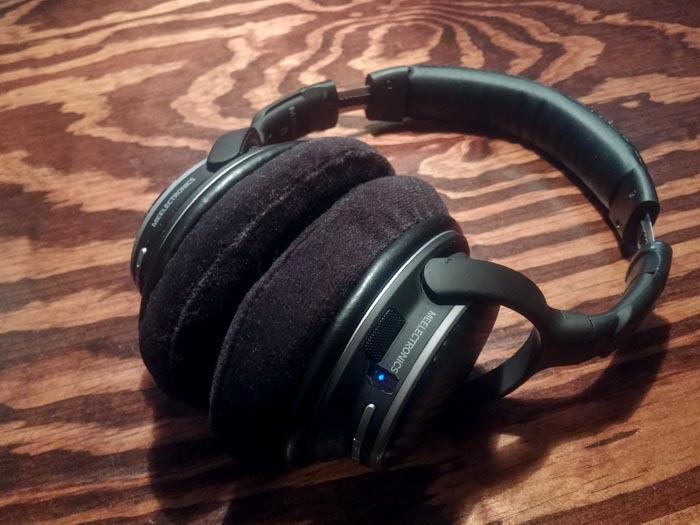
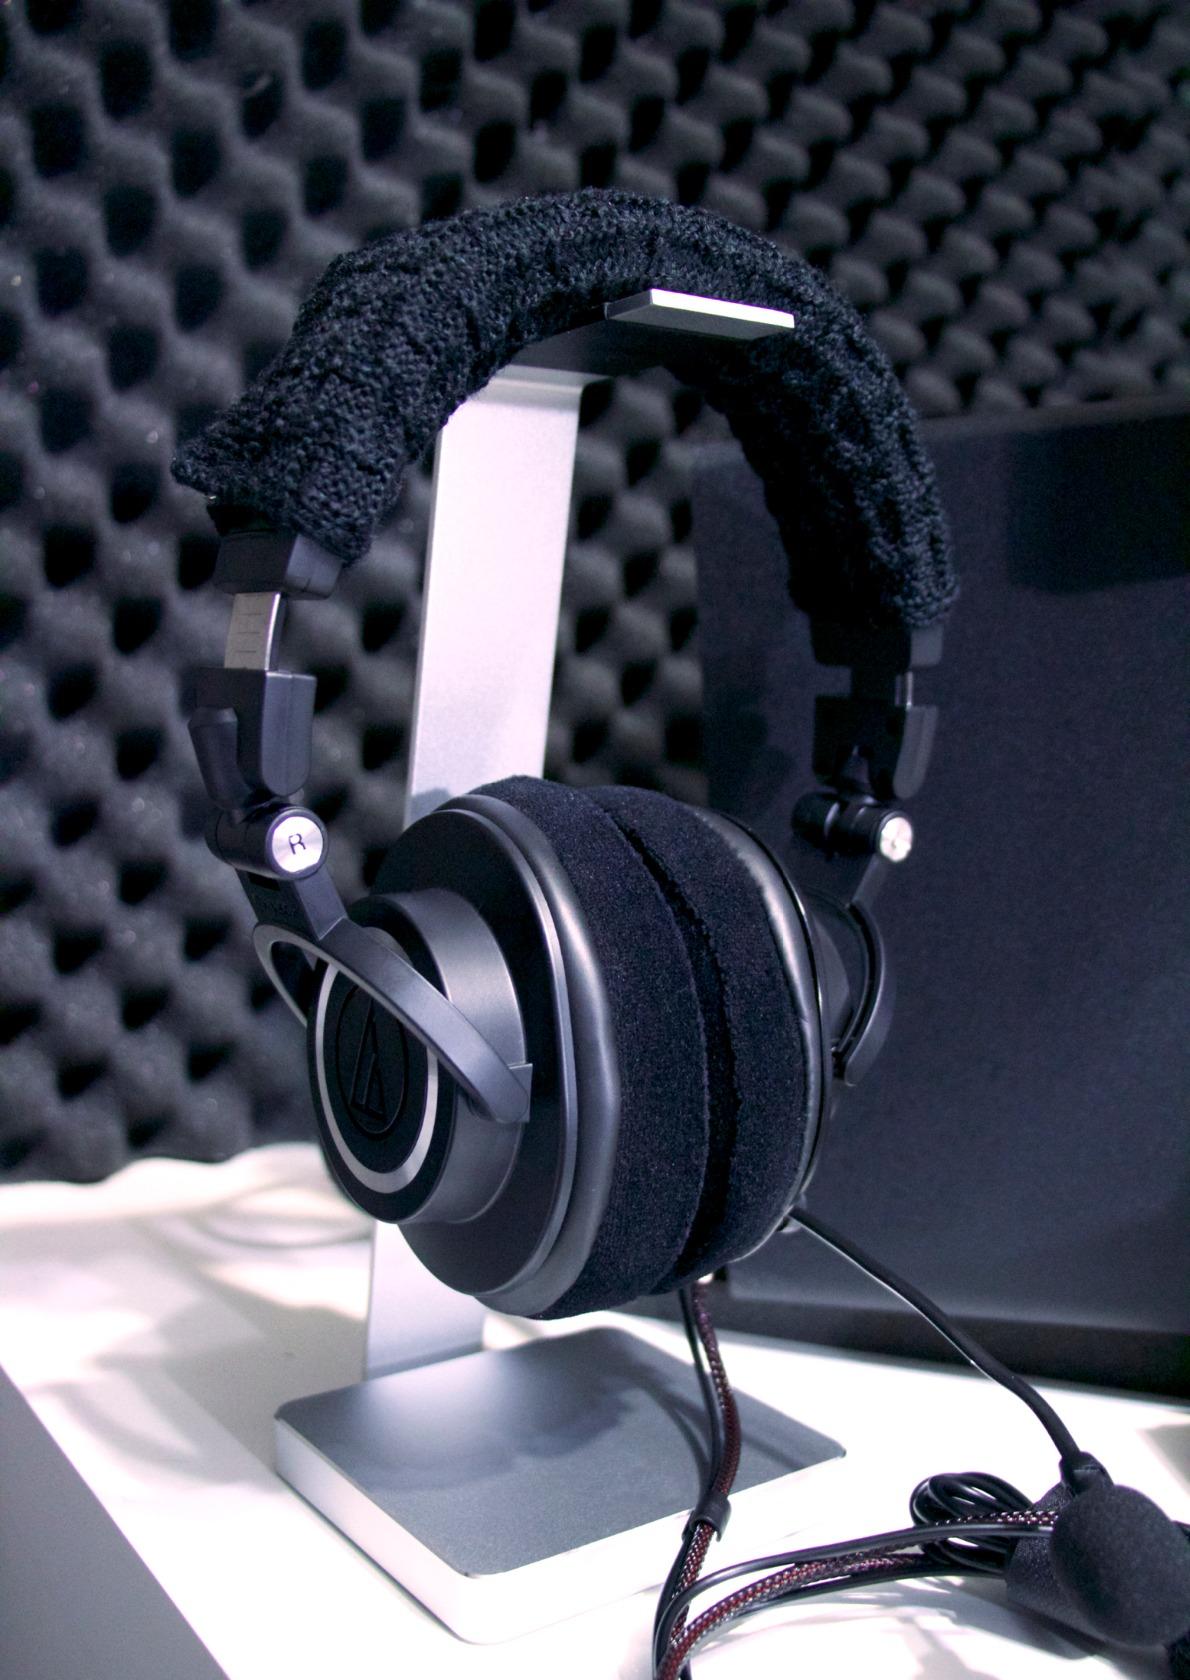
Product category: headphones
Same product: no